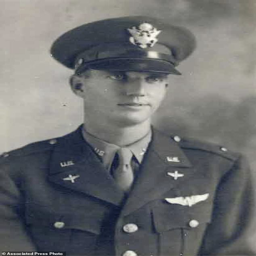
in this photo released by armed force , person poses for an official portrait .